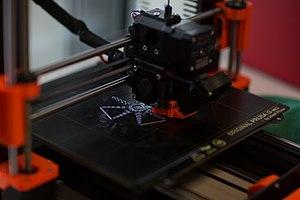
Imprimante 3D du FabLab Etoile
Télécom SudParis est l'une des 205 écoles d'ingénieurs françaises accréditées au 1ᵉʳ septembre 2019 à délivrer un diplôme d'ingénieur et est un « établissement-composante » de l'Institut Polytechnique de Paris aux côtés de l’Ecole Polytechnique, l’ENSTA Paris, l’ENSAE Paris et Télécom Paris.